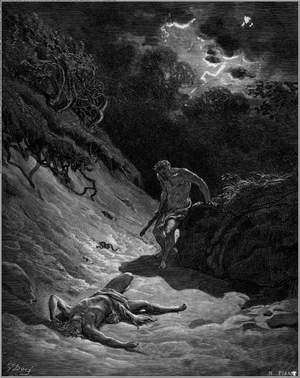
Misundelse
"""Abels død"" af Gustave Doré."
Misundelse er en følelse, et ønske om at have en andens egenskaber, status, evner, anseelse eller ejendele. Misundelse har ikke nødvendigvis med ting at gøre; det centrale er fornemmelsen af den anden er i en bedre situation end man selv er.